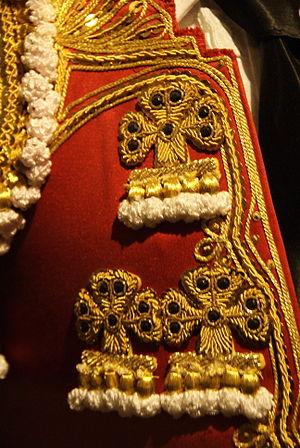
Jesús Martínez Barrios dit « Morenito de Aranda », né le 10 novembre 1985 à Burgos, est un matador espagnol.
José Ignacio Uceda Leal, né le 21 janvier 1977 à Madrid, est un matador espagnol.
La corrida est une forme de course de taureaux consistant en un combat entre un homme et un taureau, à l'issue duquel le taureau est mis à mort ou, exceptionnellement, gracié. Elle est pratiquée essentiellement en Espagne, au Portugal, dans le Midi de la France et dans certains États d'Amérique latine.
Francisco Javier Sánchez Vara, né le 18 juillet 1979 à Guadalajara, est un matador espagnol.